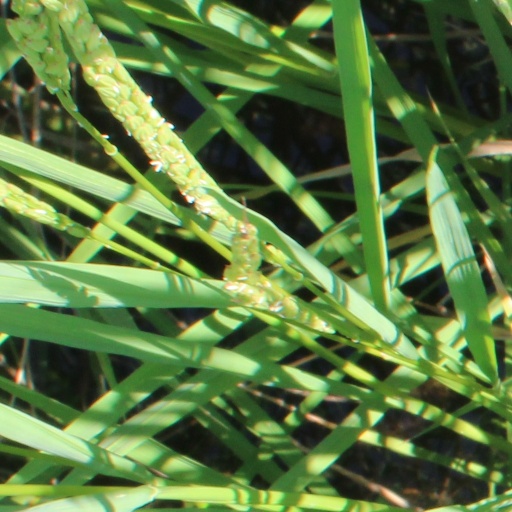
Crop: rice